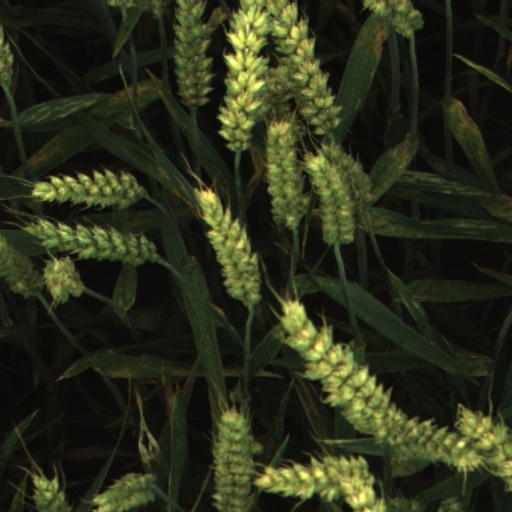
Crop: wheat